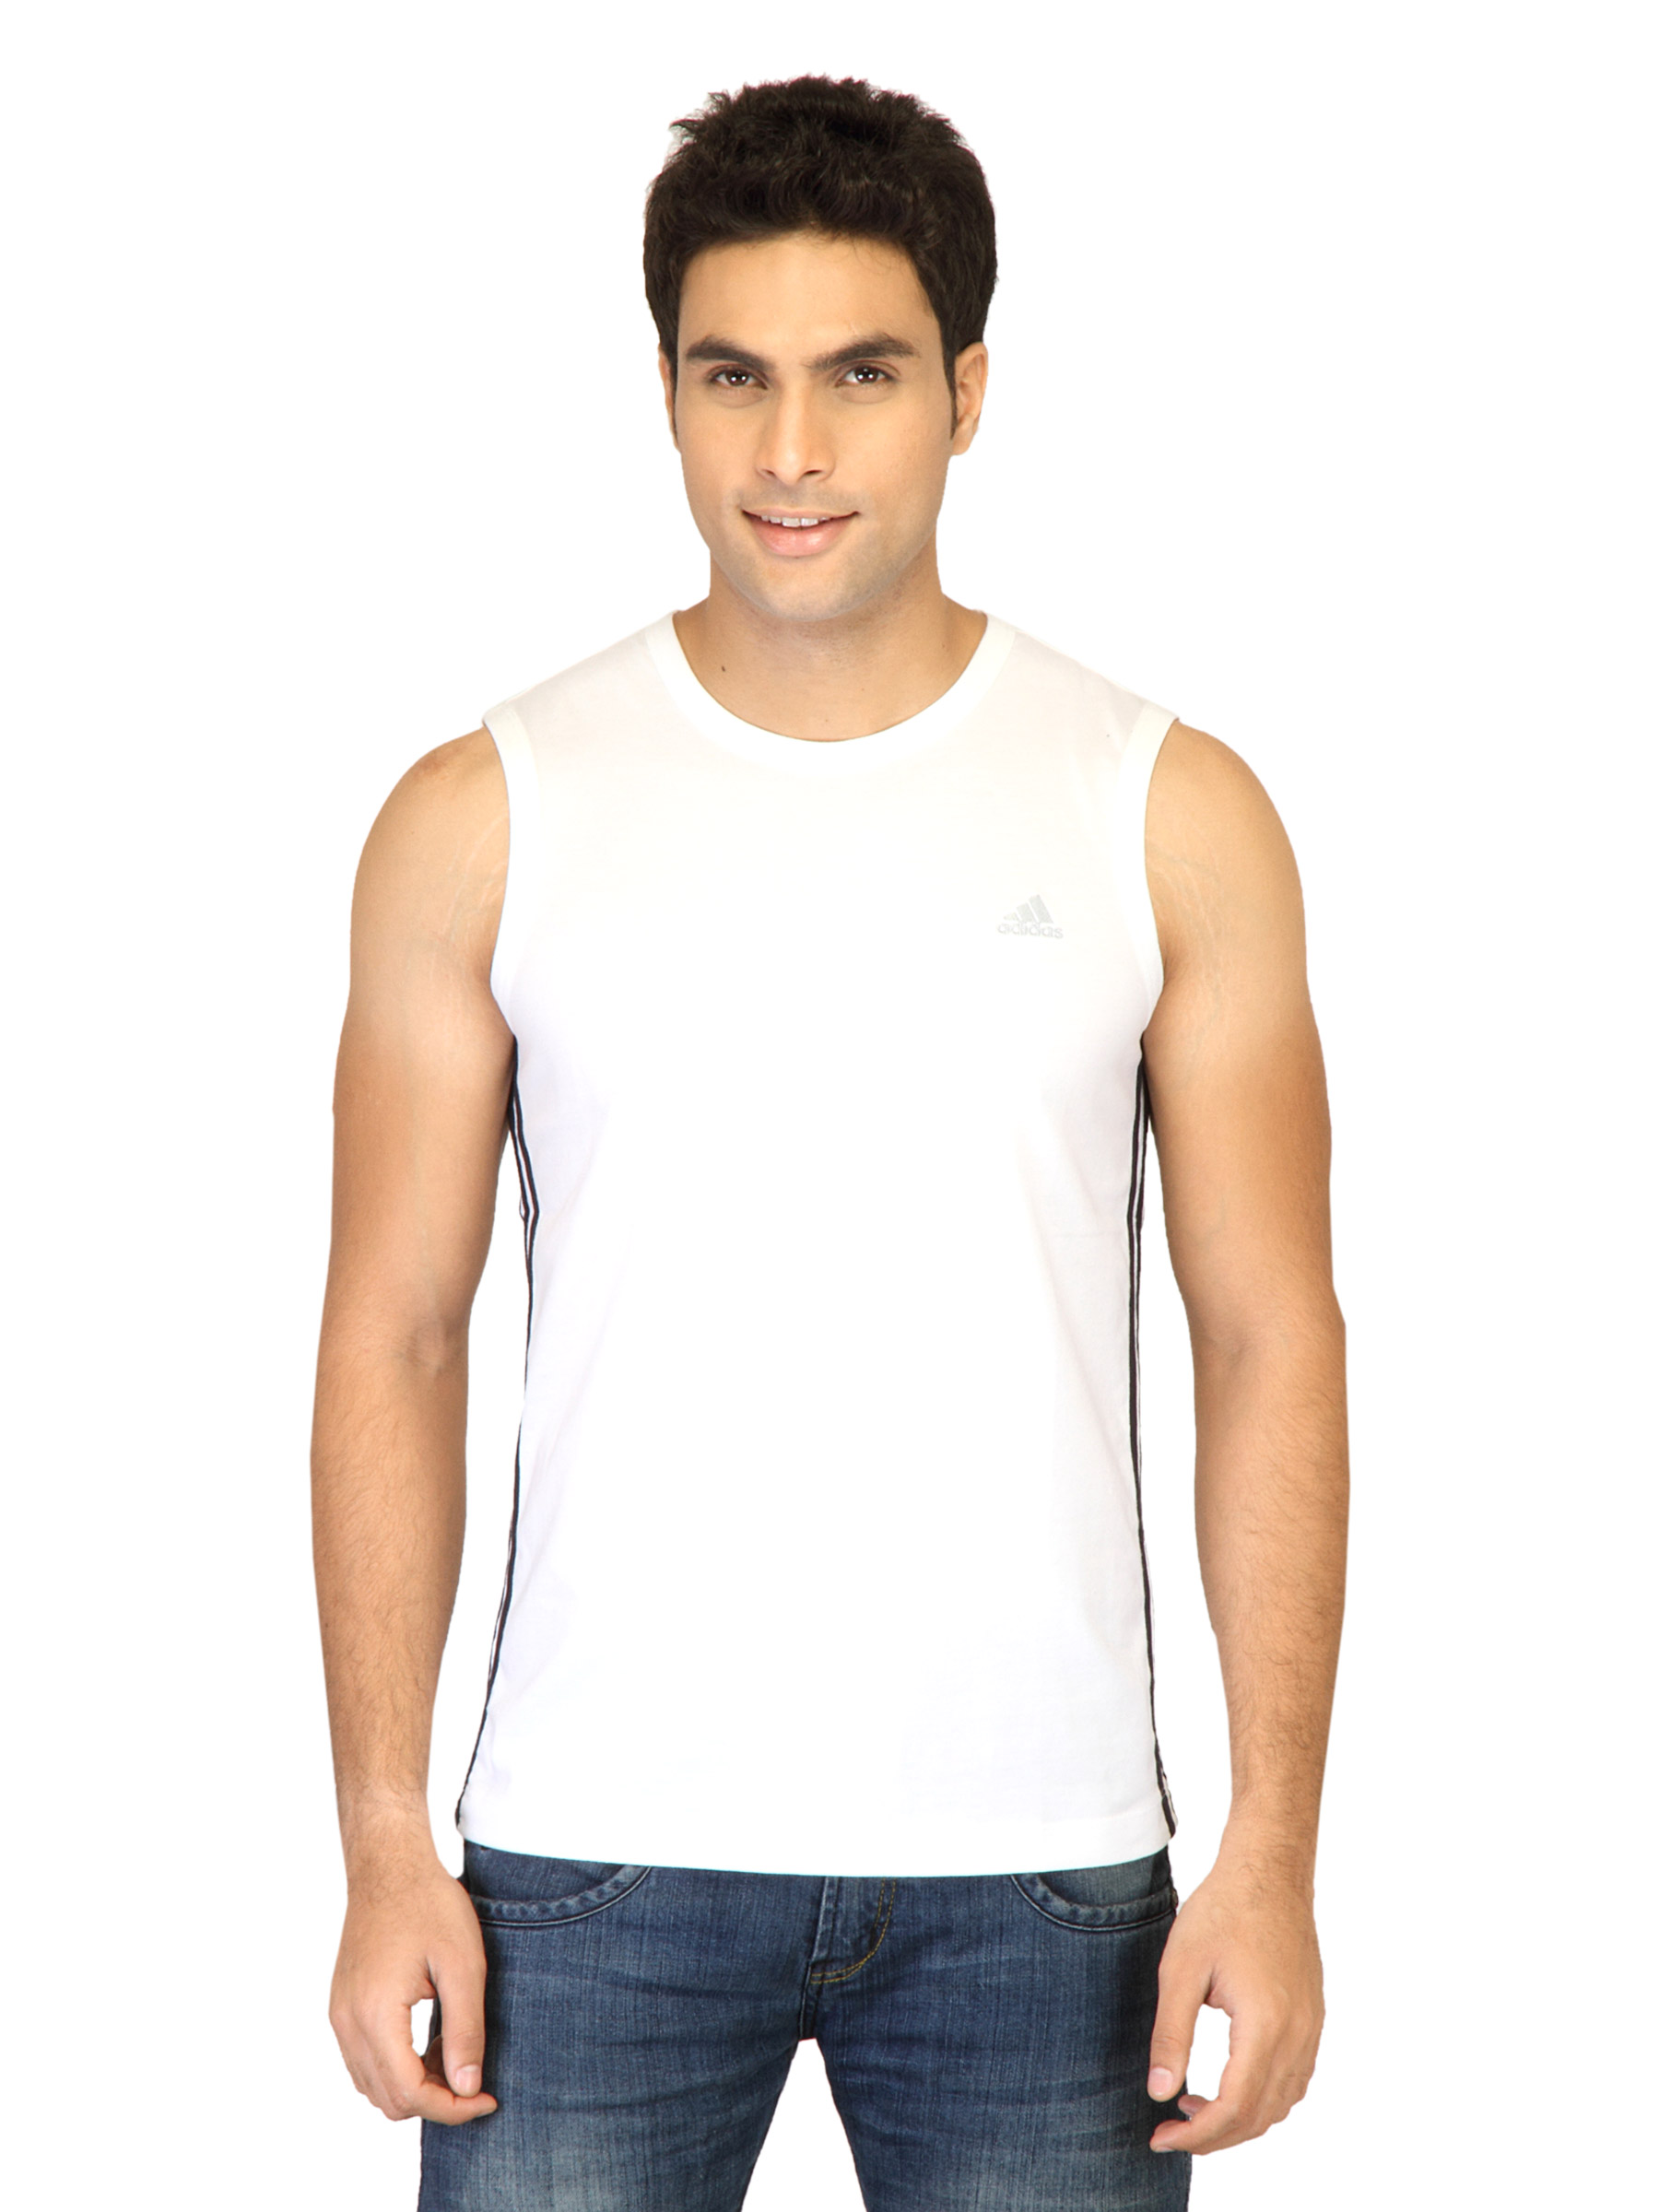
ADIDAS Men Cr_Ess 3s Sltee White T-Shirts
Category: Apparel / Topwear / Tshirts
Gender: Men
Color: White
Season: Fall 2011
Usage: Sports